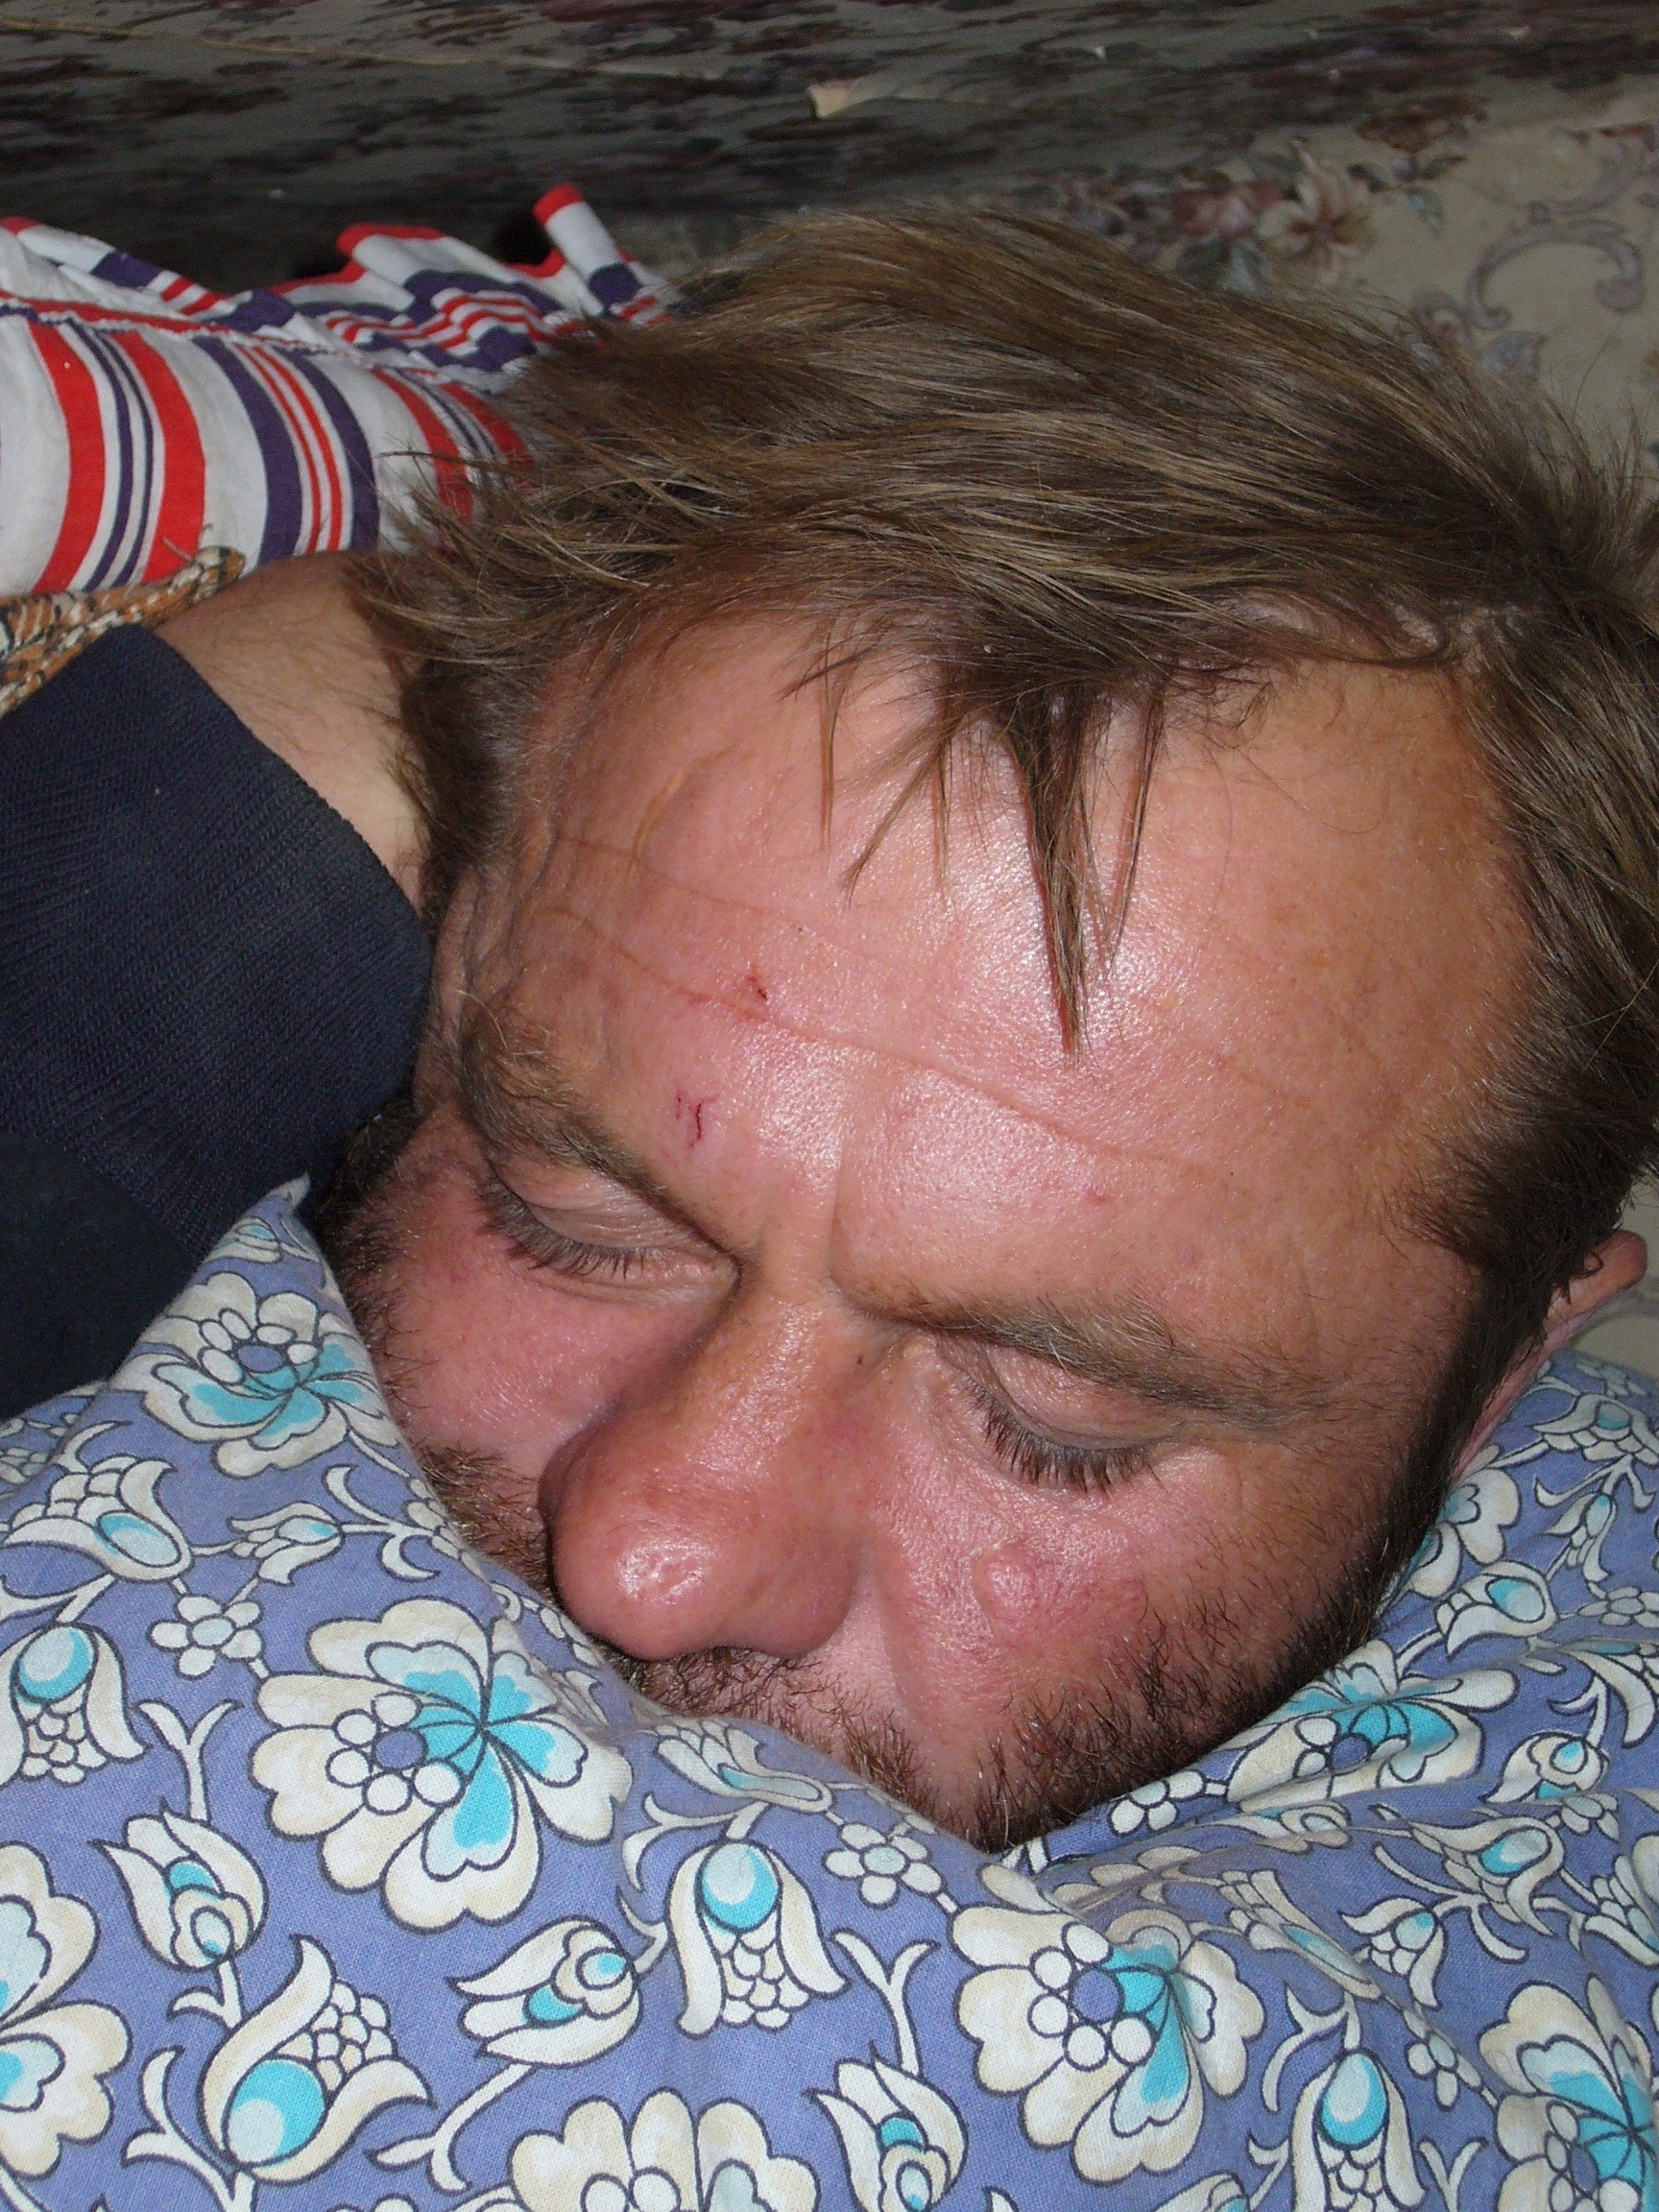
man, person, boy, male, sleeping, child, blue, facial expression, mouth, face, nose, homeless, sleep, dream, infant, eye, head, skin, organ, interaction, human action